The China Doll

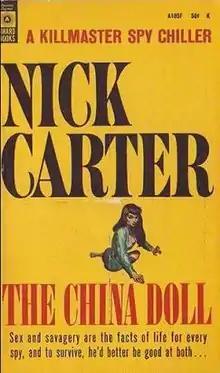
First edition

The China Doll is the second novel in the long-running Nick Carter-Killmaster series.